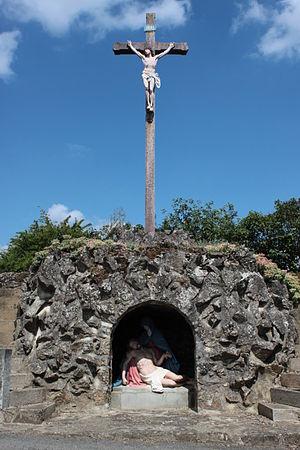
Croix de la mairie, Fr-49-La Chapelle-Saint-Florent.